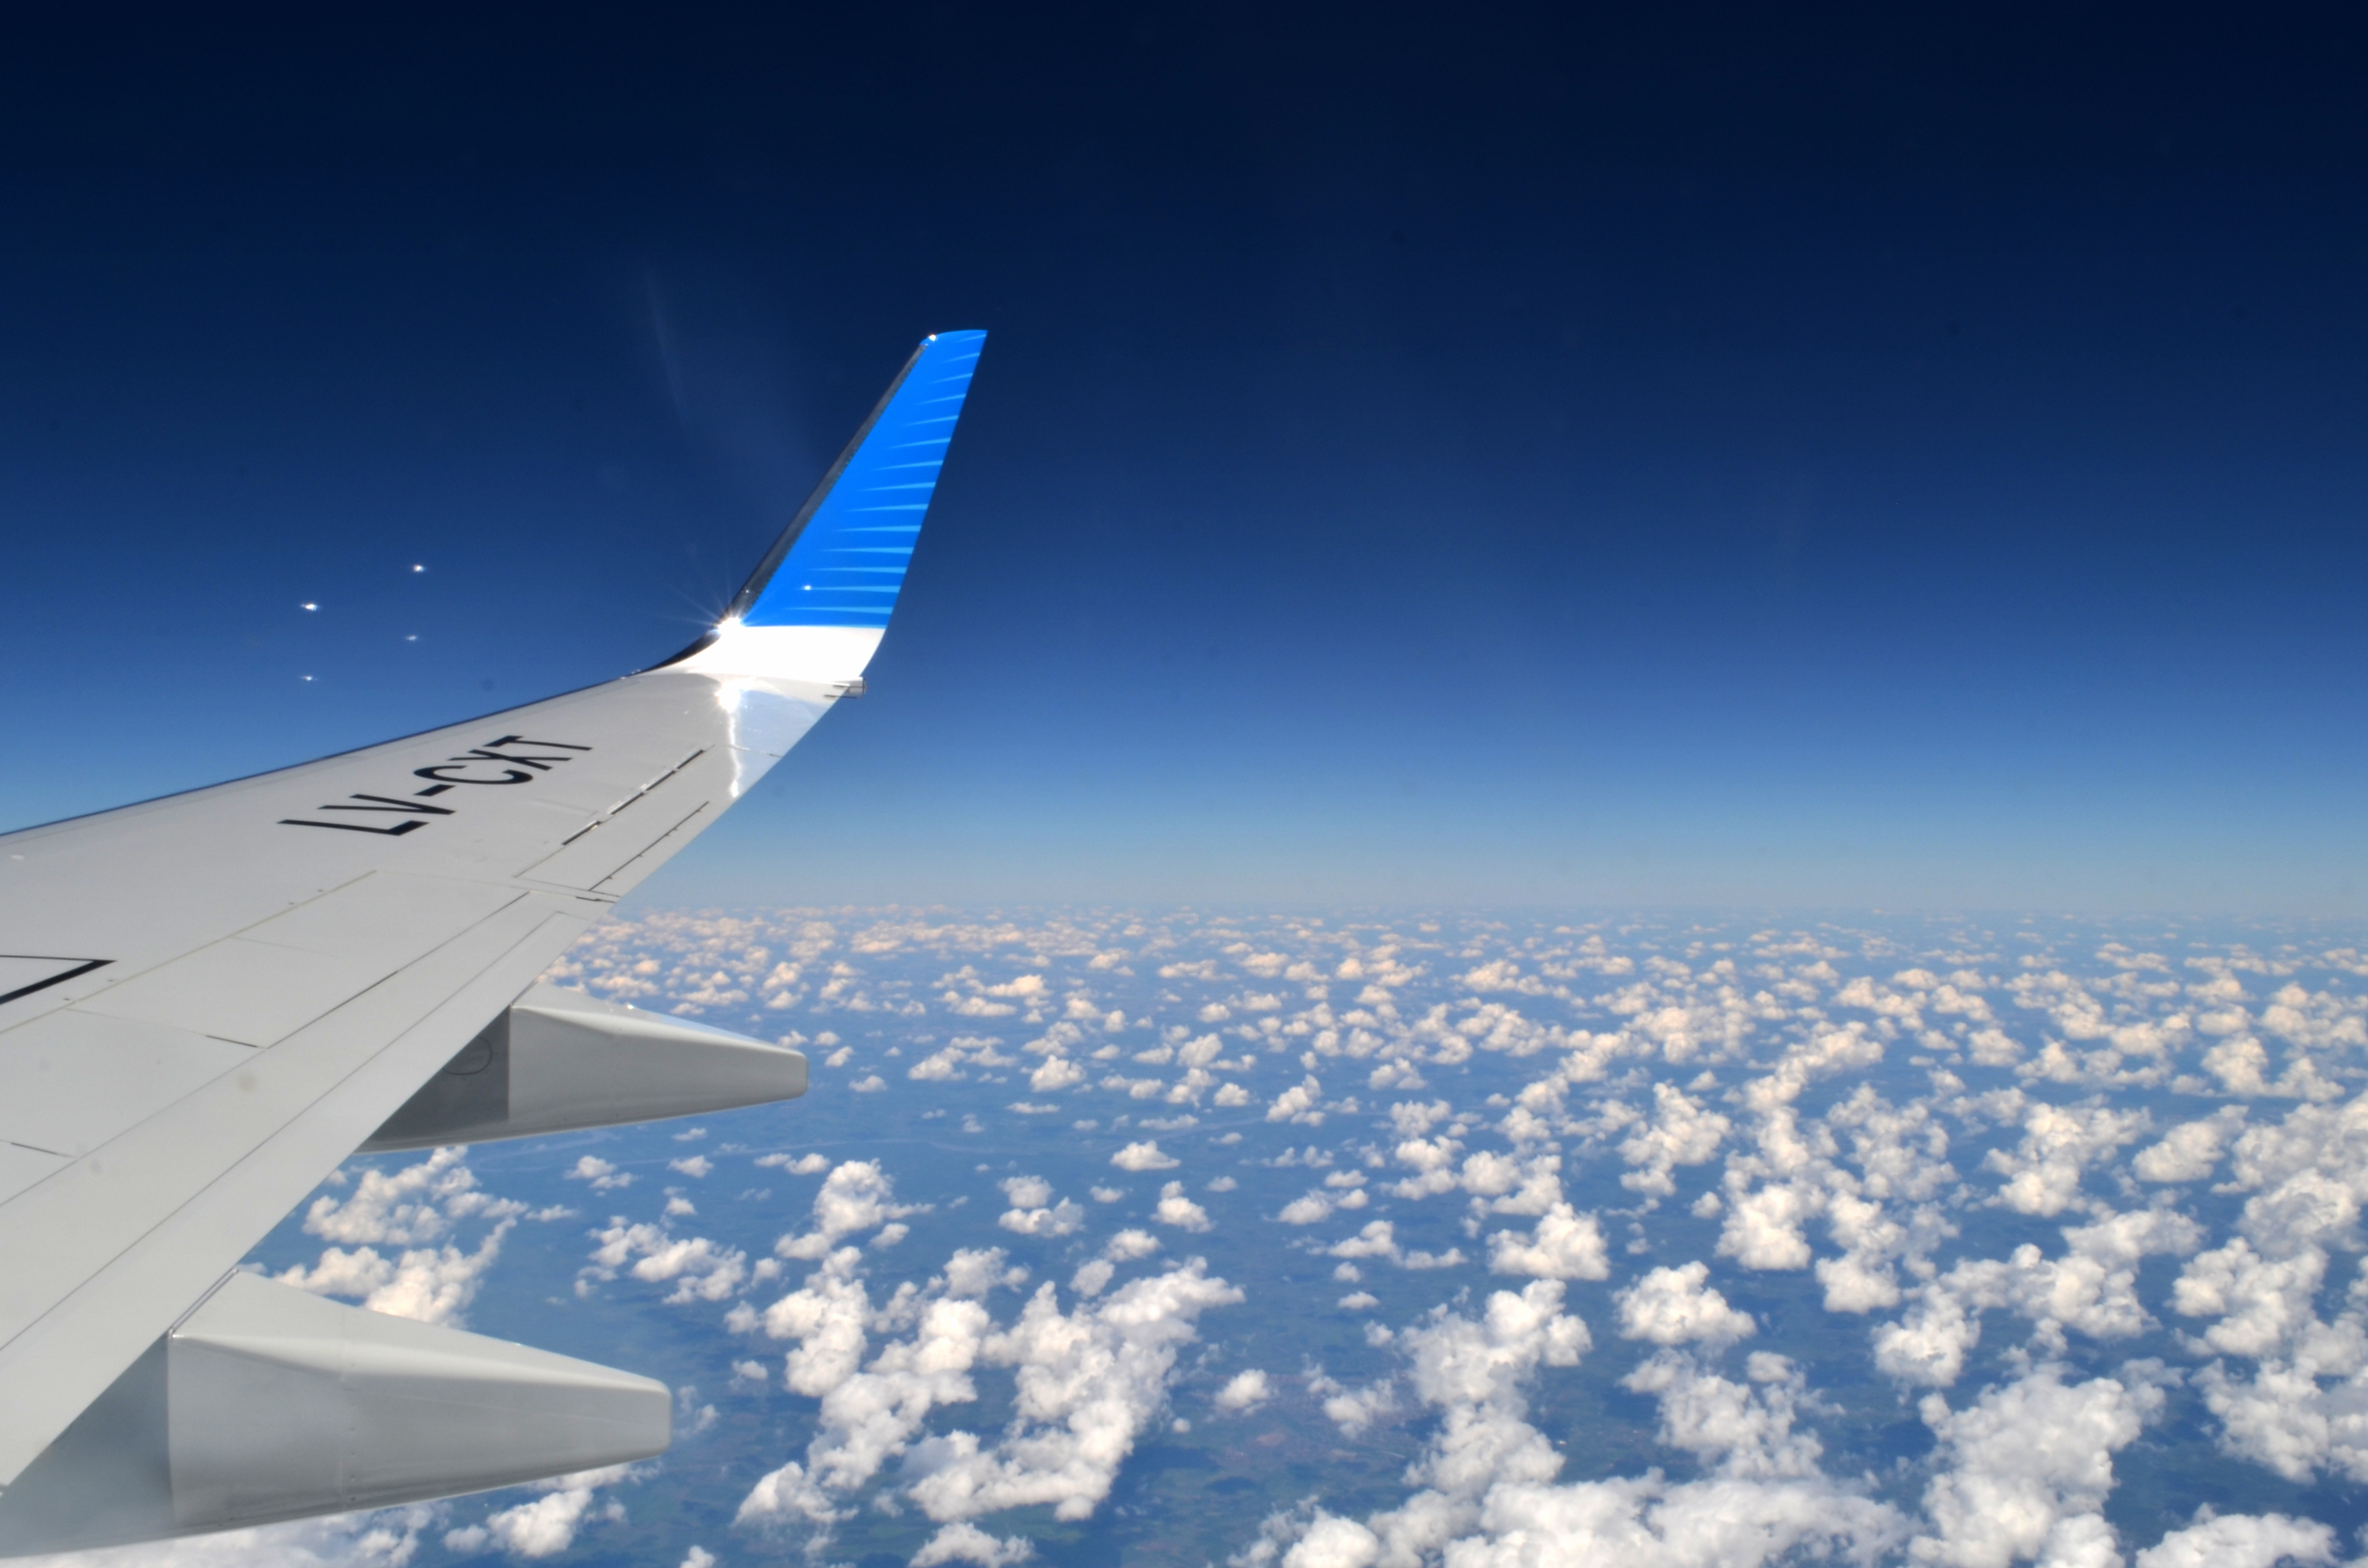
wing, sky, airplane, aircraft, vehicle, airline, aviation, flight, airliner, air force, jet aircraft, air travel, atmosphere of earth, aerospace engineering